Which point is corresponding to the reference point?
Reference image:
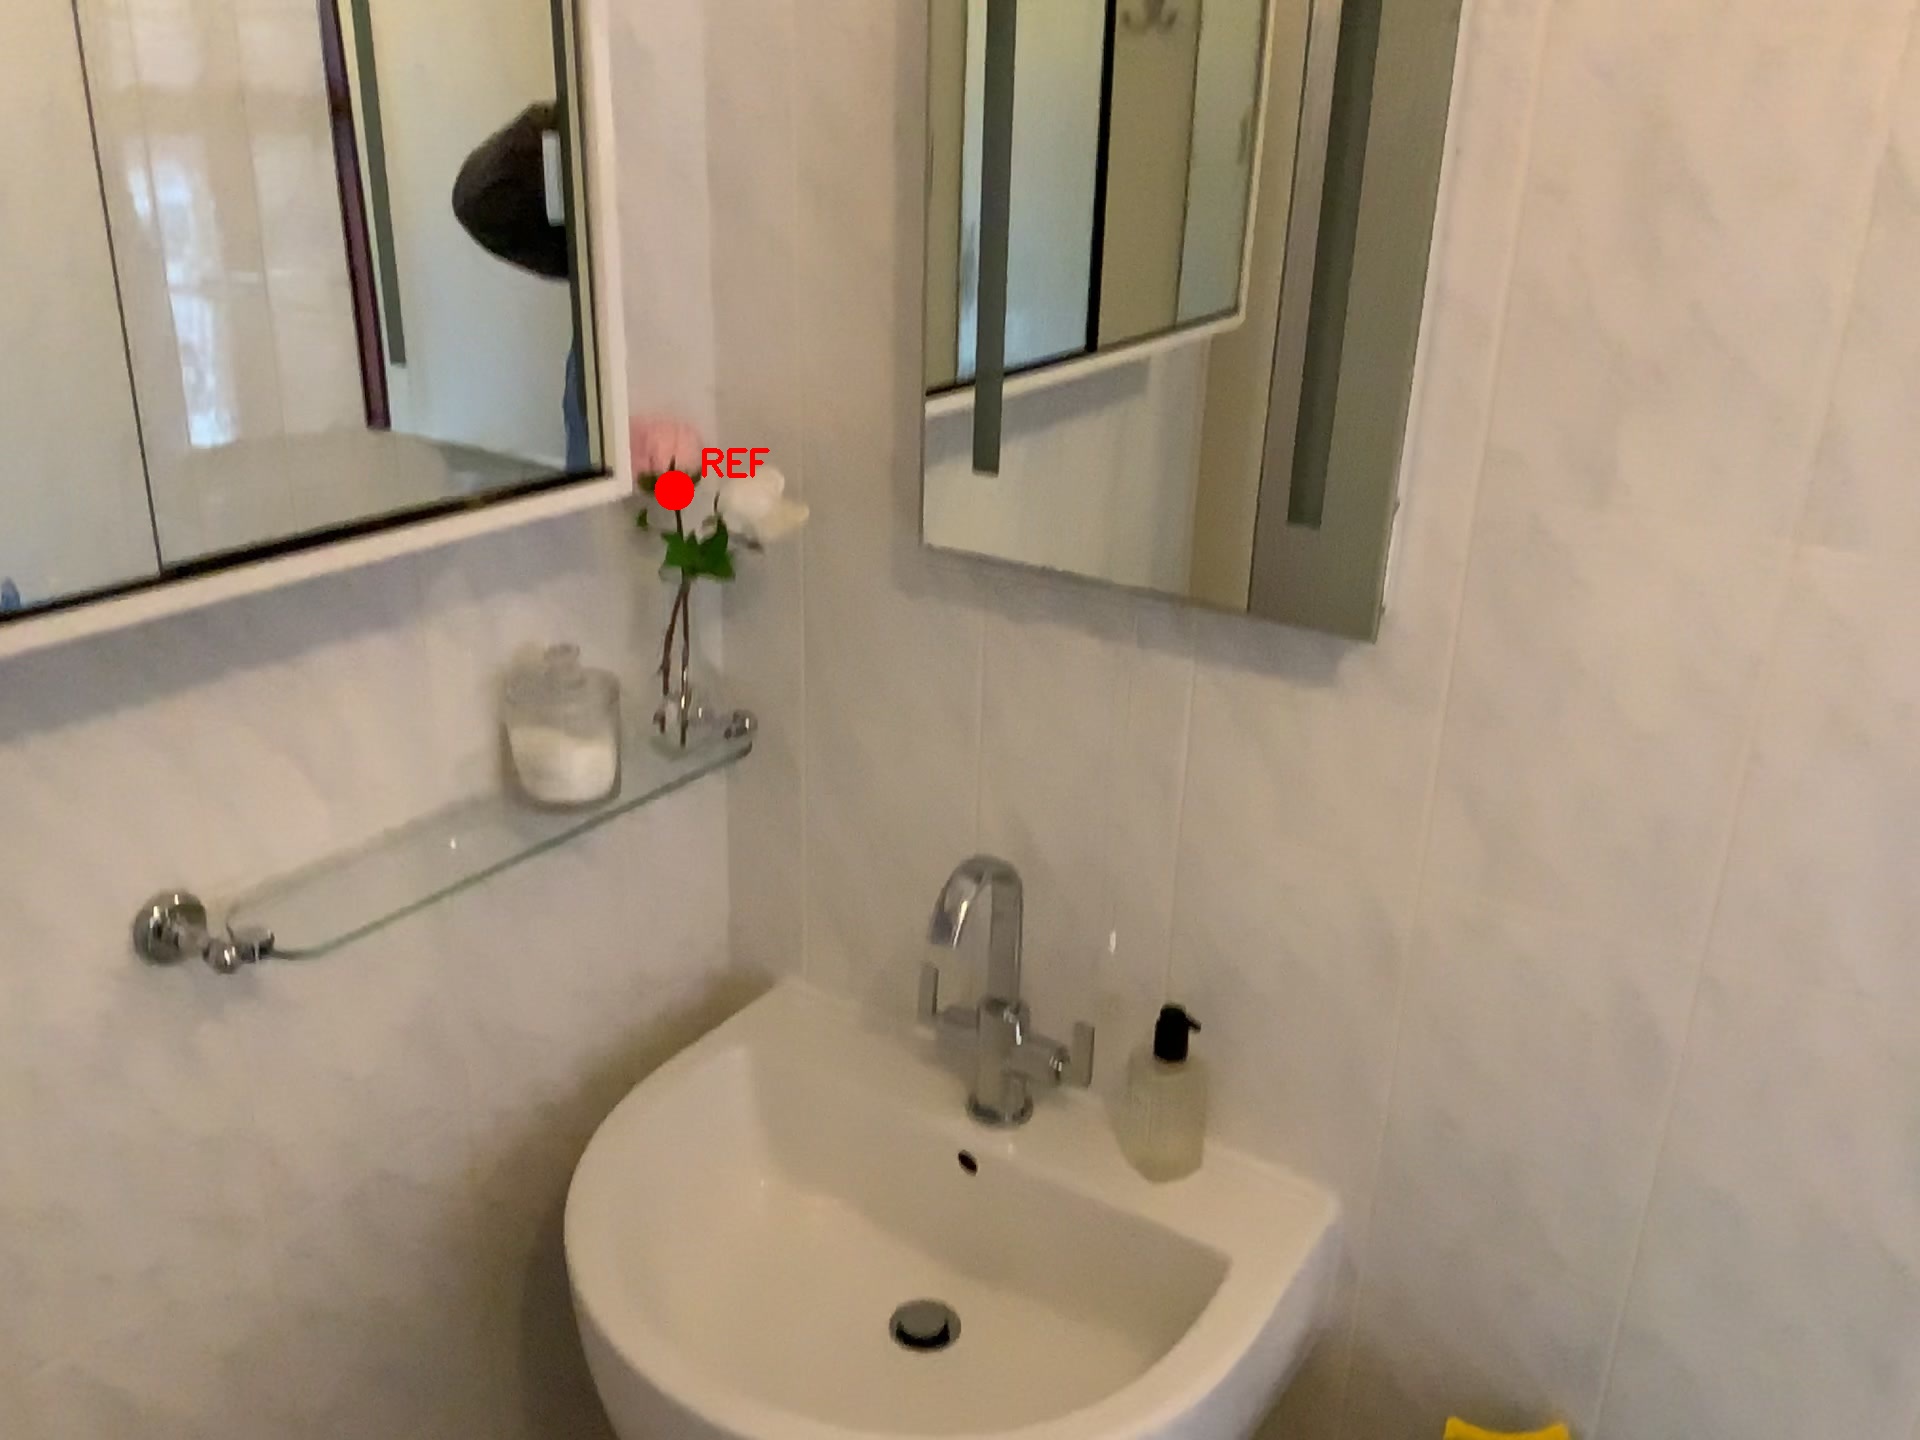
Option image:
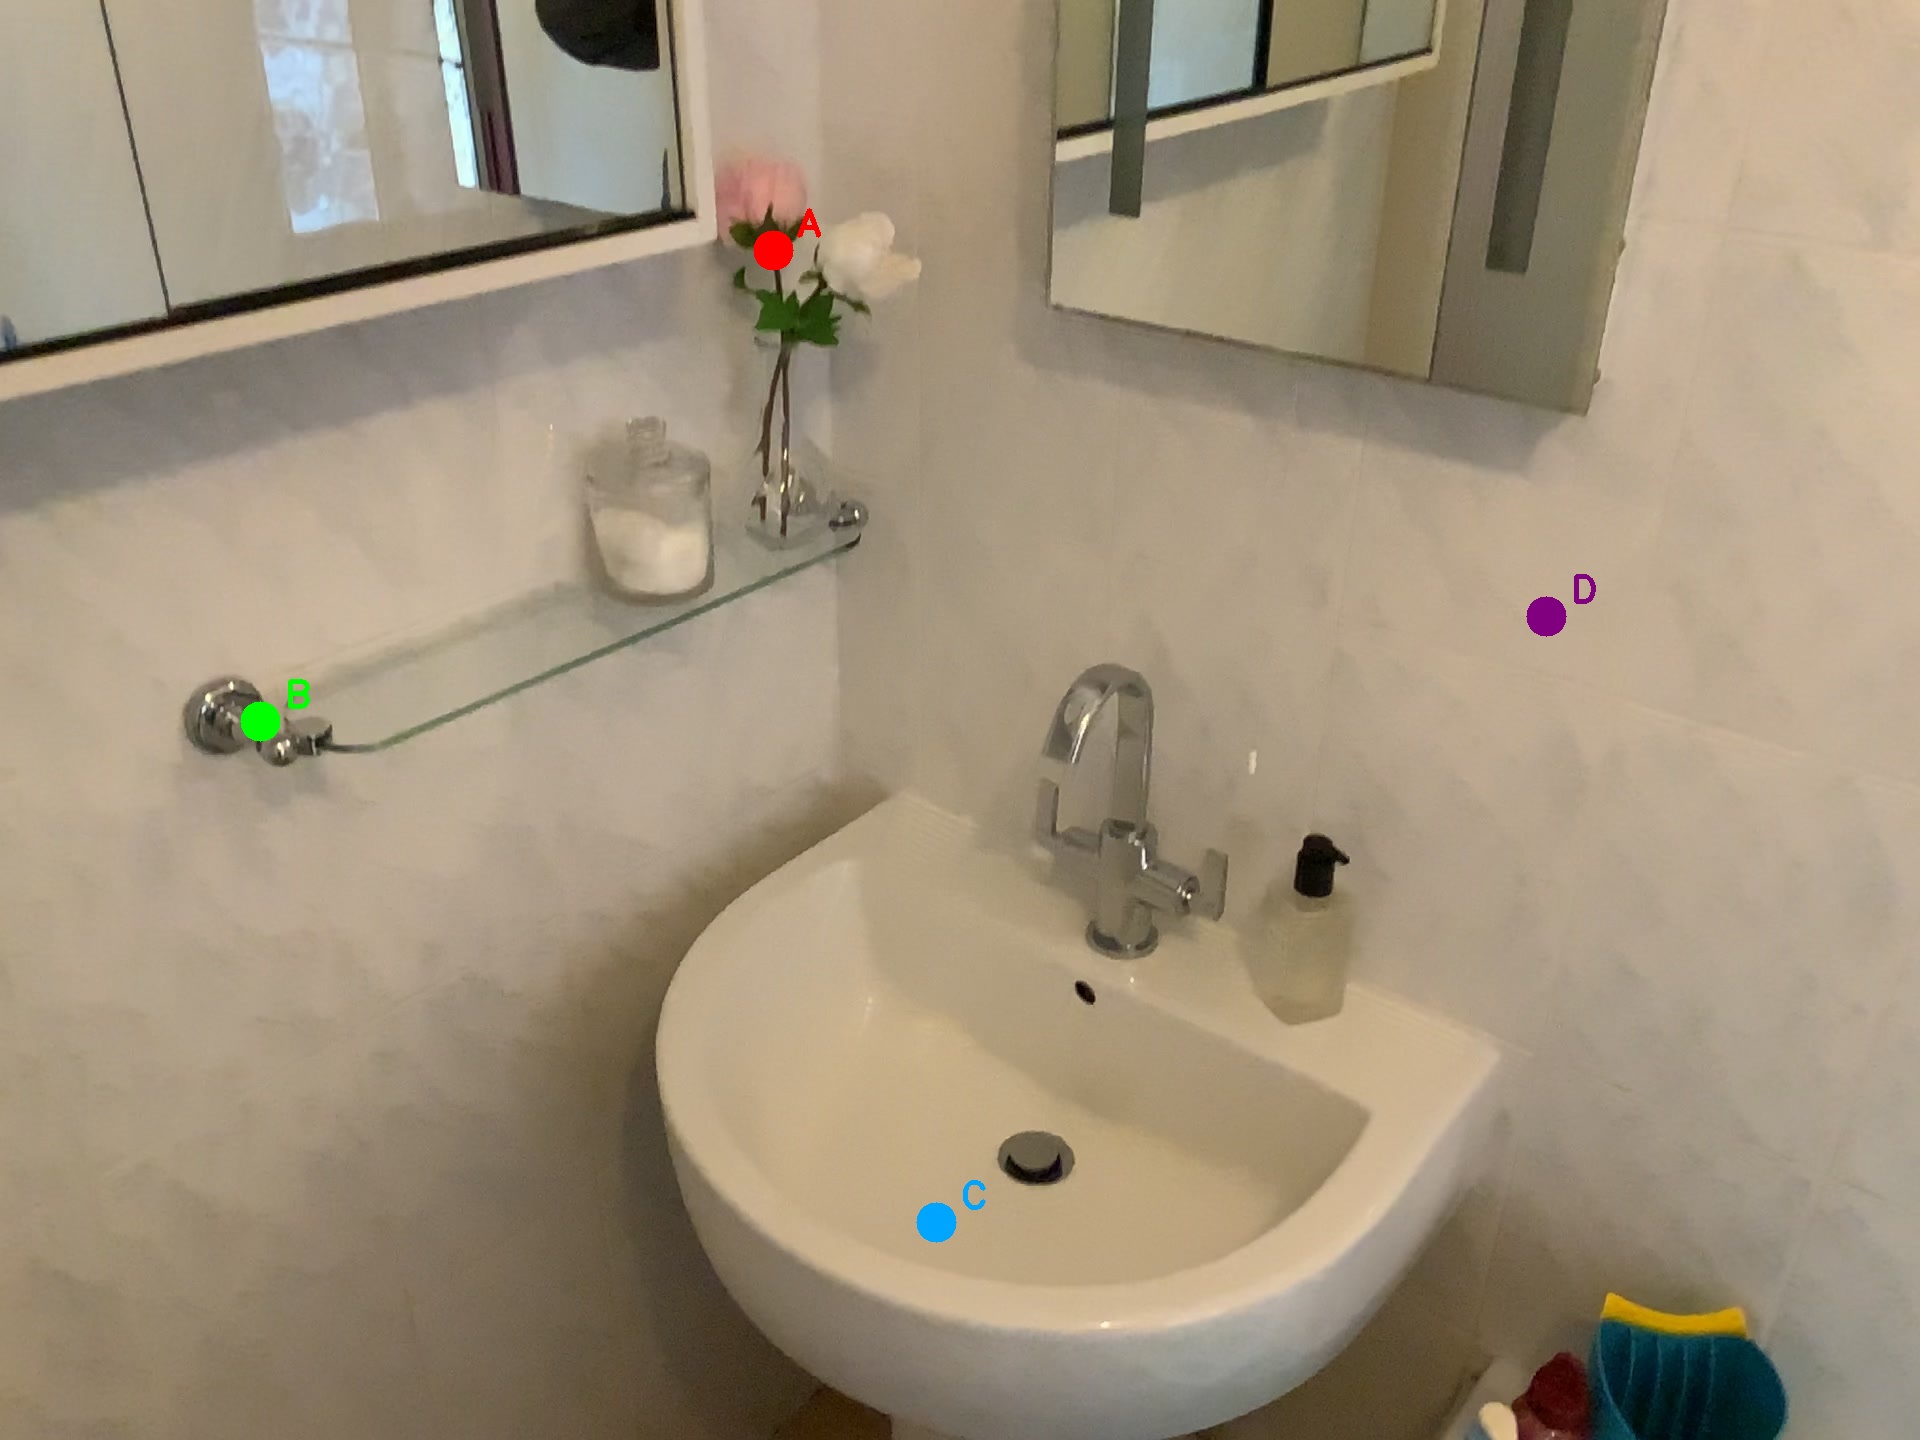
Choices:
Point A
Point B
Point C
Point D
Answer: (A)